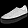
Label: Sneaker